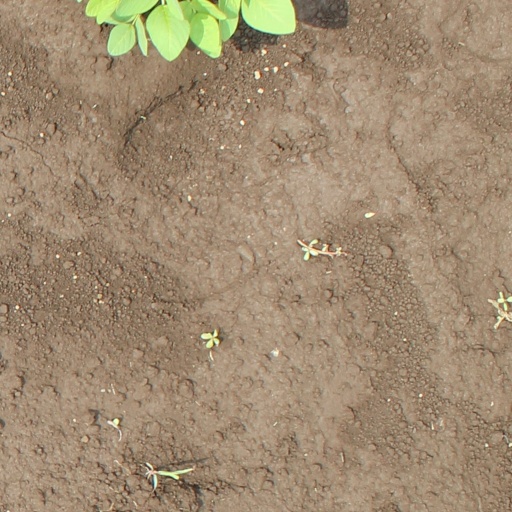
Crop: soybean